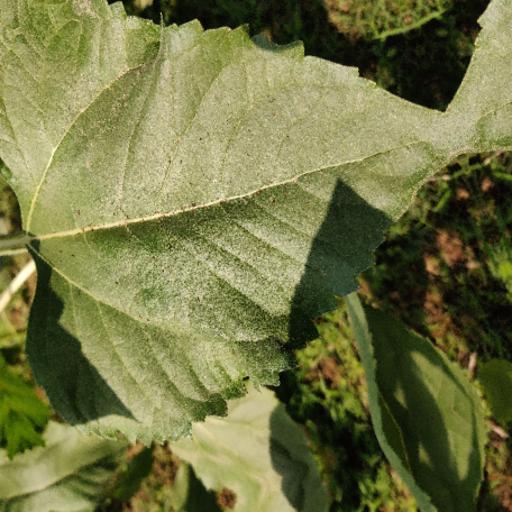
Label: Fresh_leaf